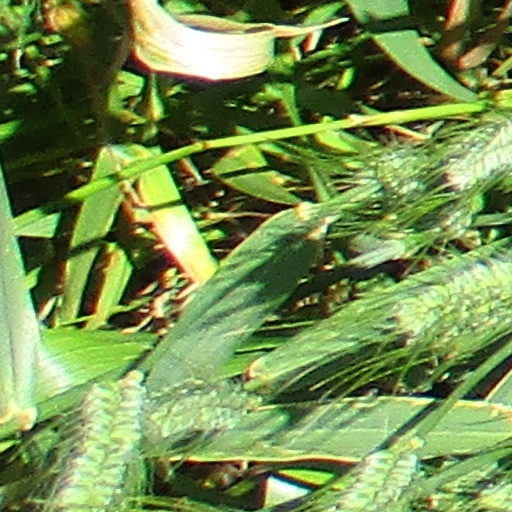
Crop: wheat